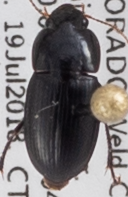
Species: Harpalus ellipsis
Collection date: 2018-07-19
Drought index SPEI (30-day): -0.9
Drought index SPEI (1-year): -0.1
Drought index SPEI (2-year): -0.46